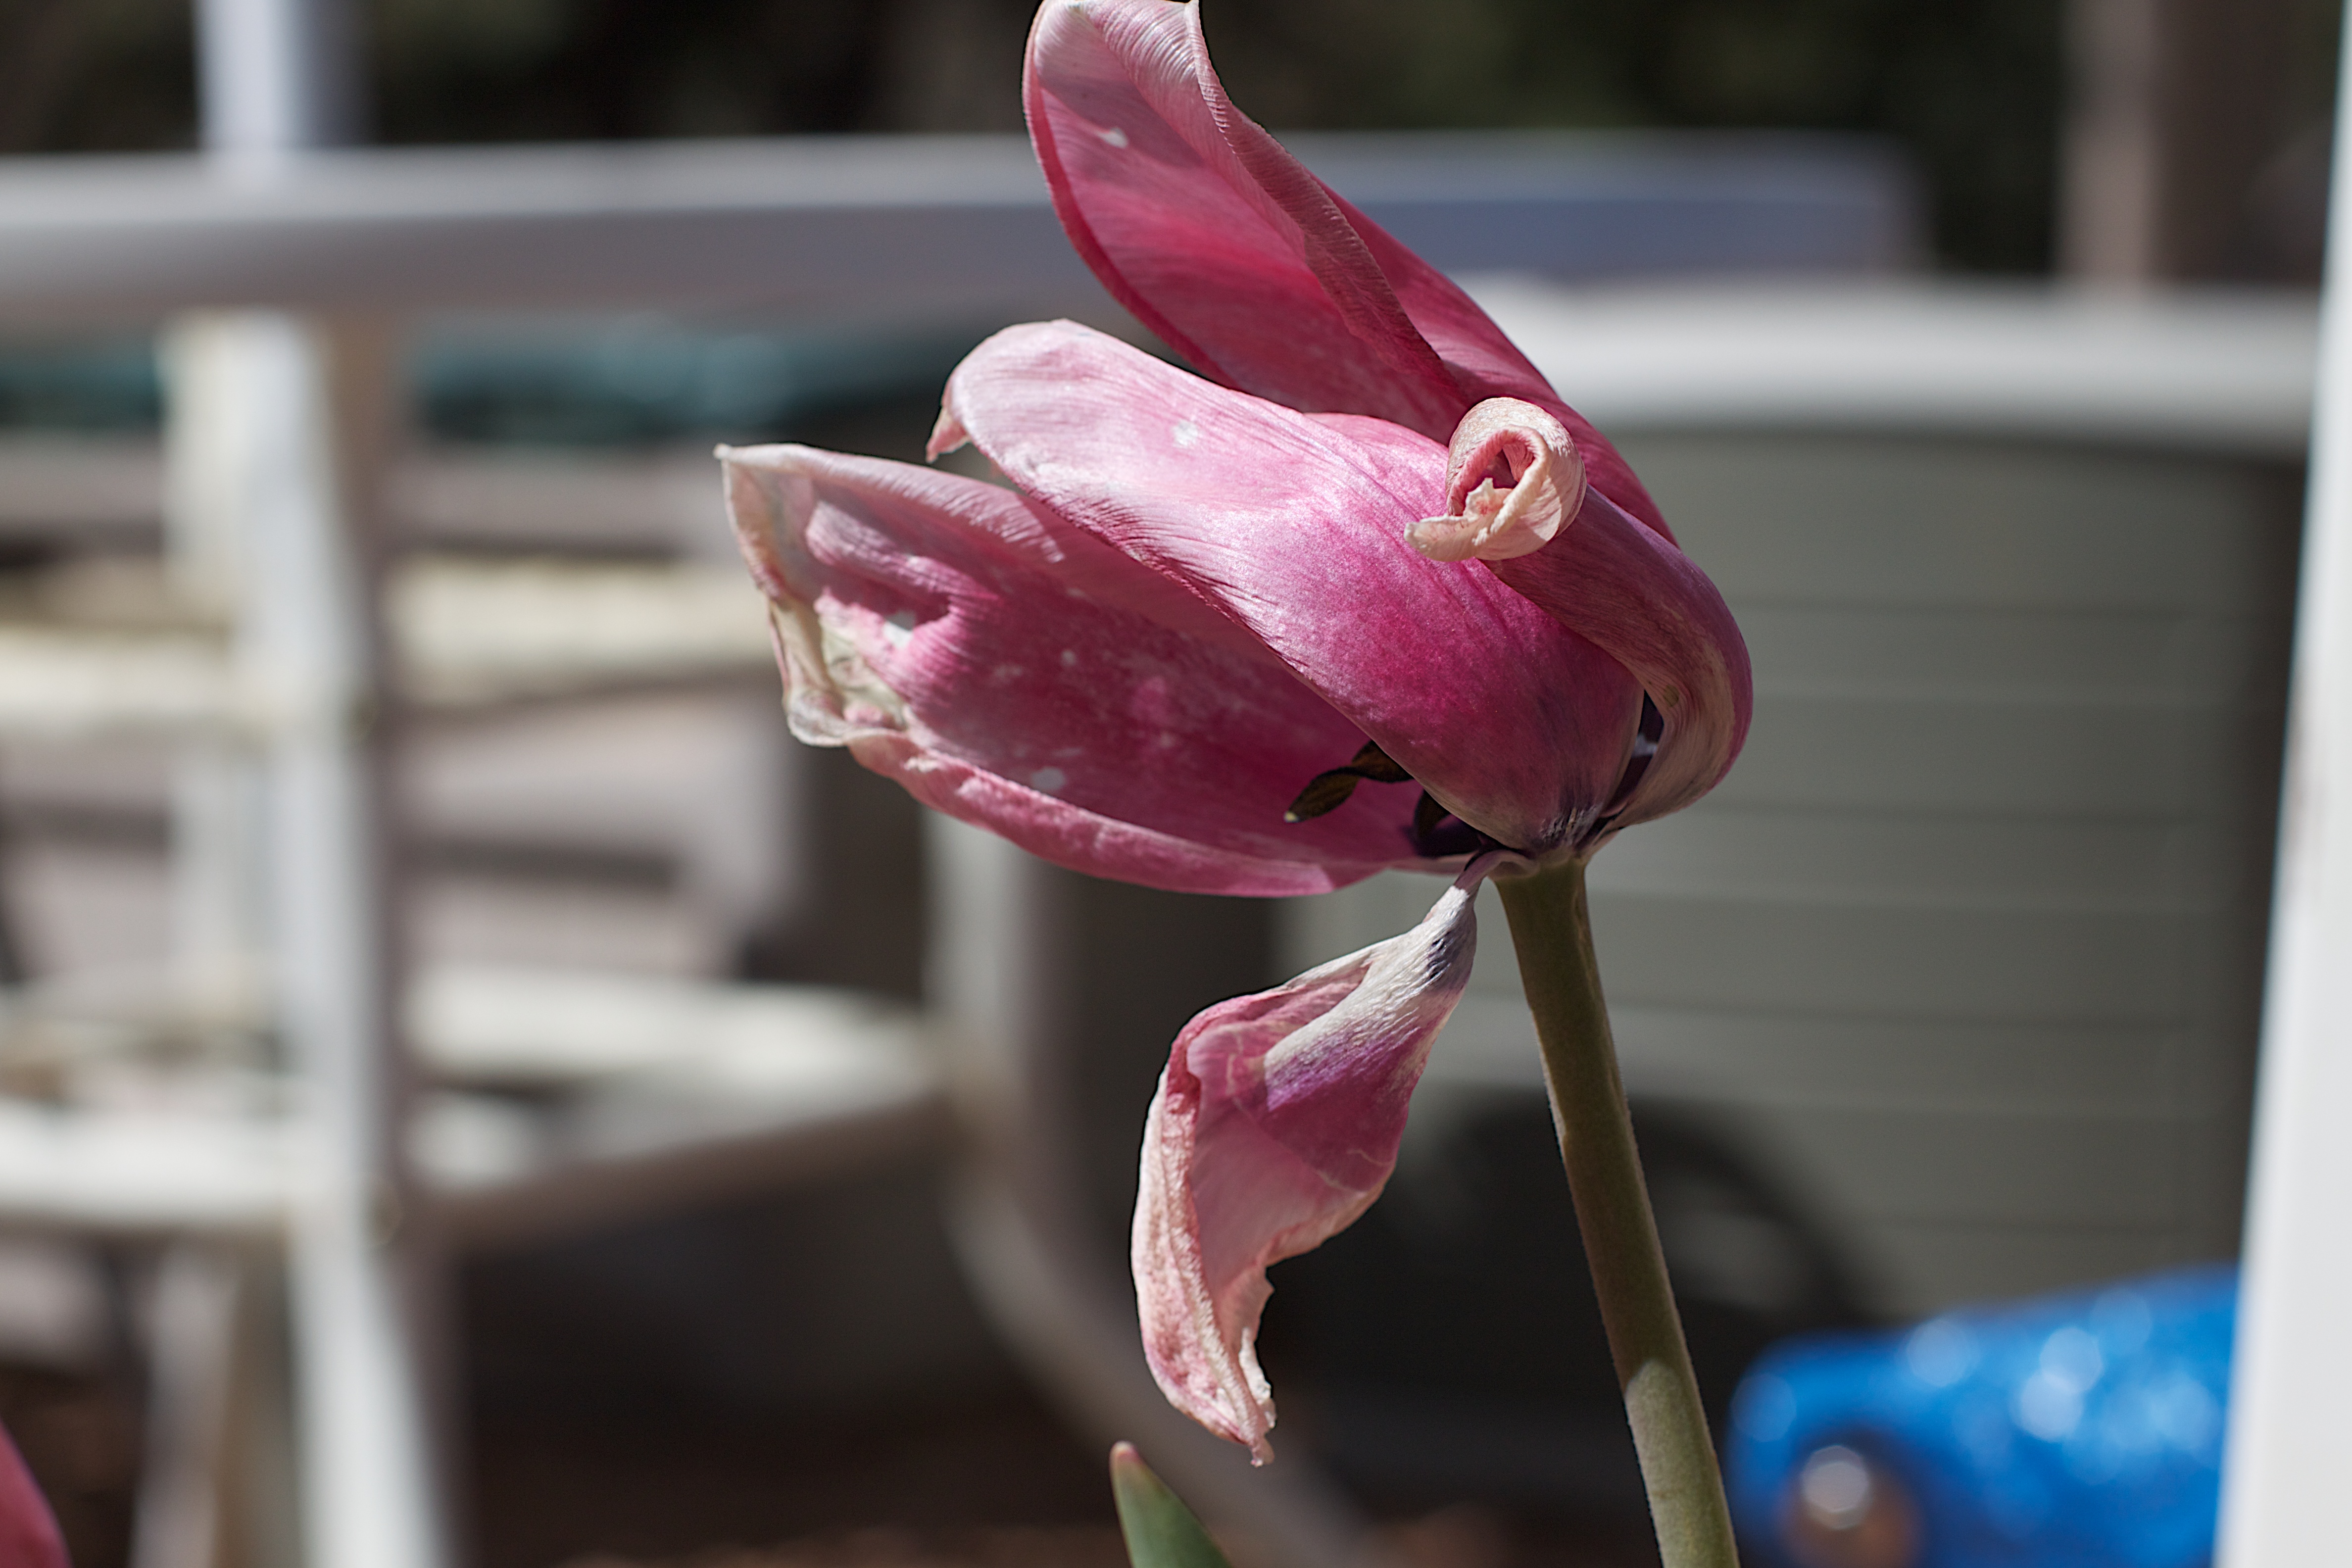
blossom, plant, photography, flower, petal, tulip, spring, red, color, botany, pink, flora, close up, macro photography, flowering plant, land plant